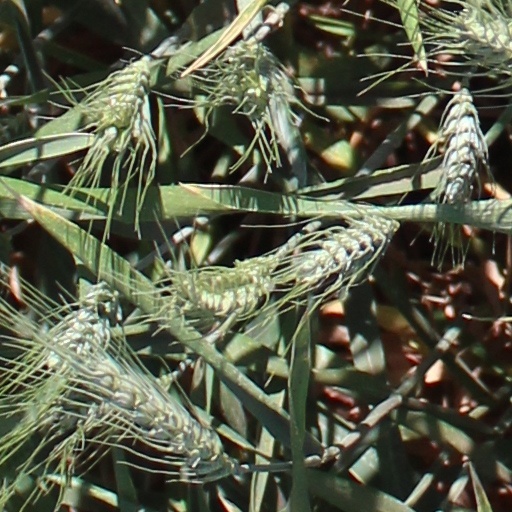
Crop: wheat